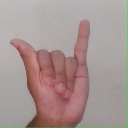
अक्षर: य